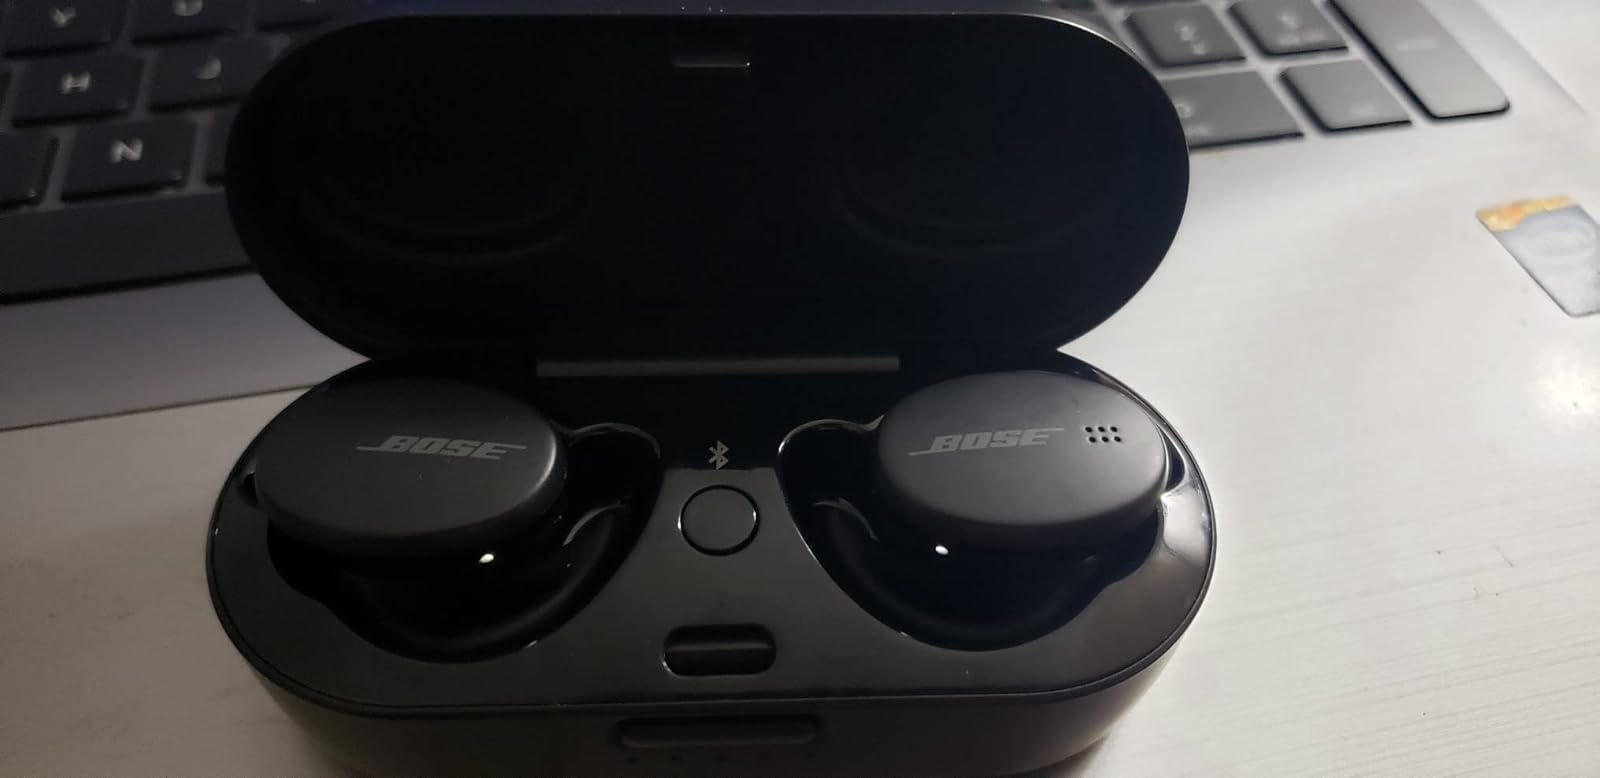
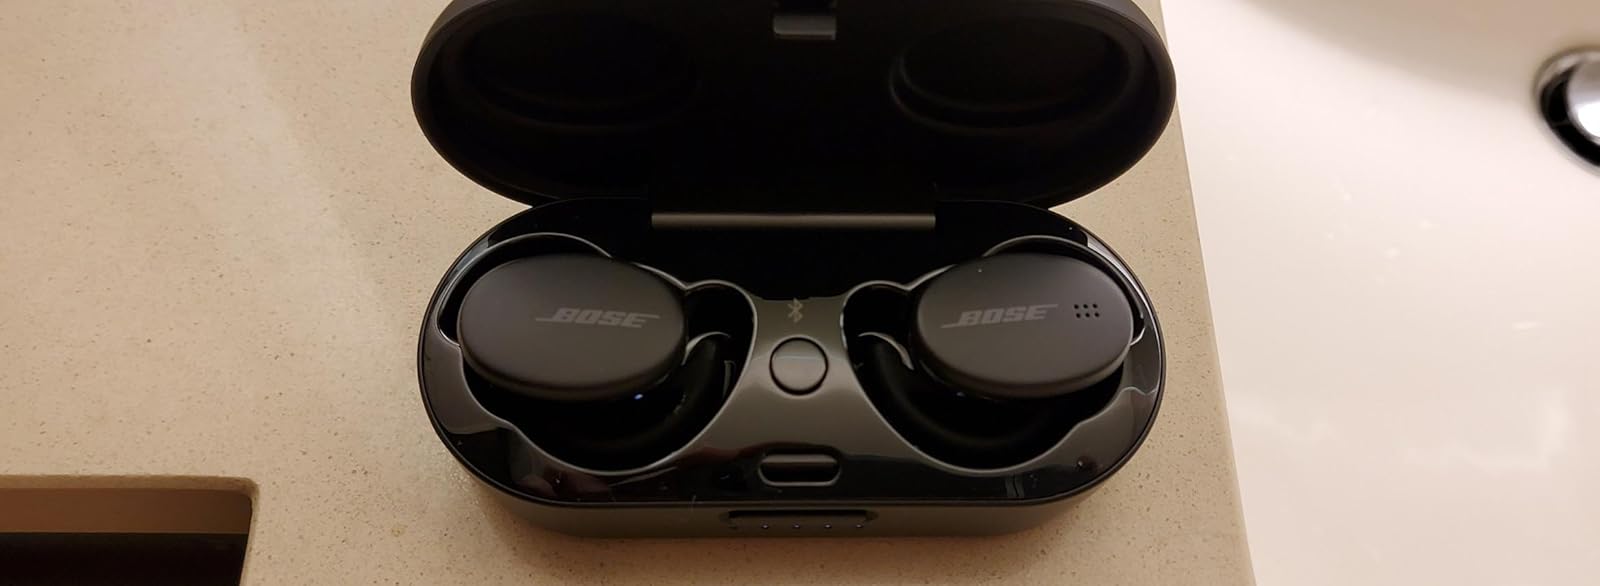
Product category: earbuds
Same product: yes